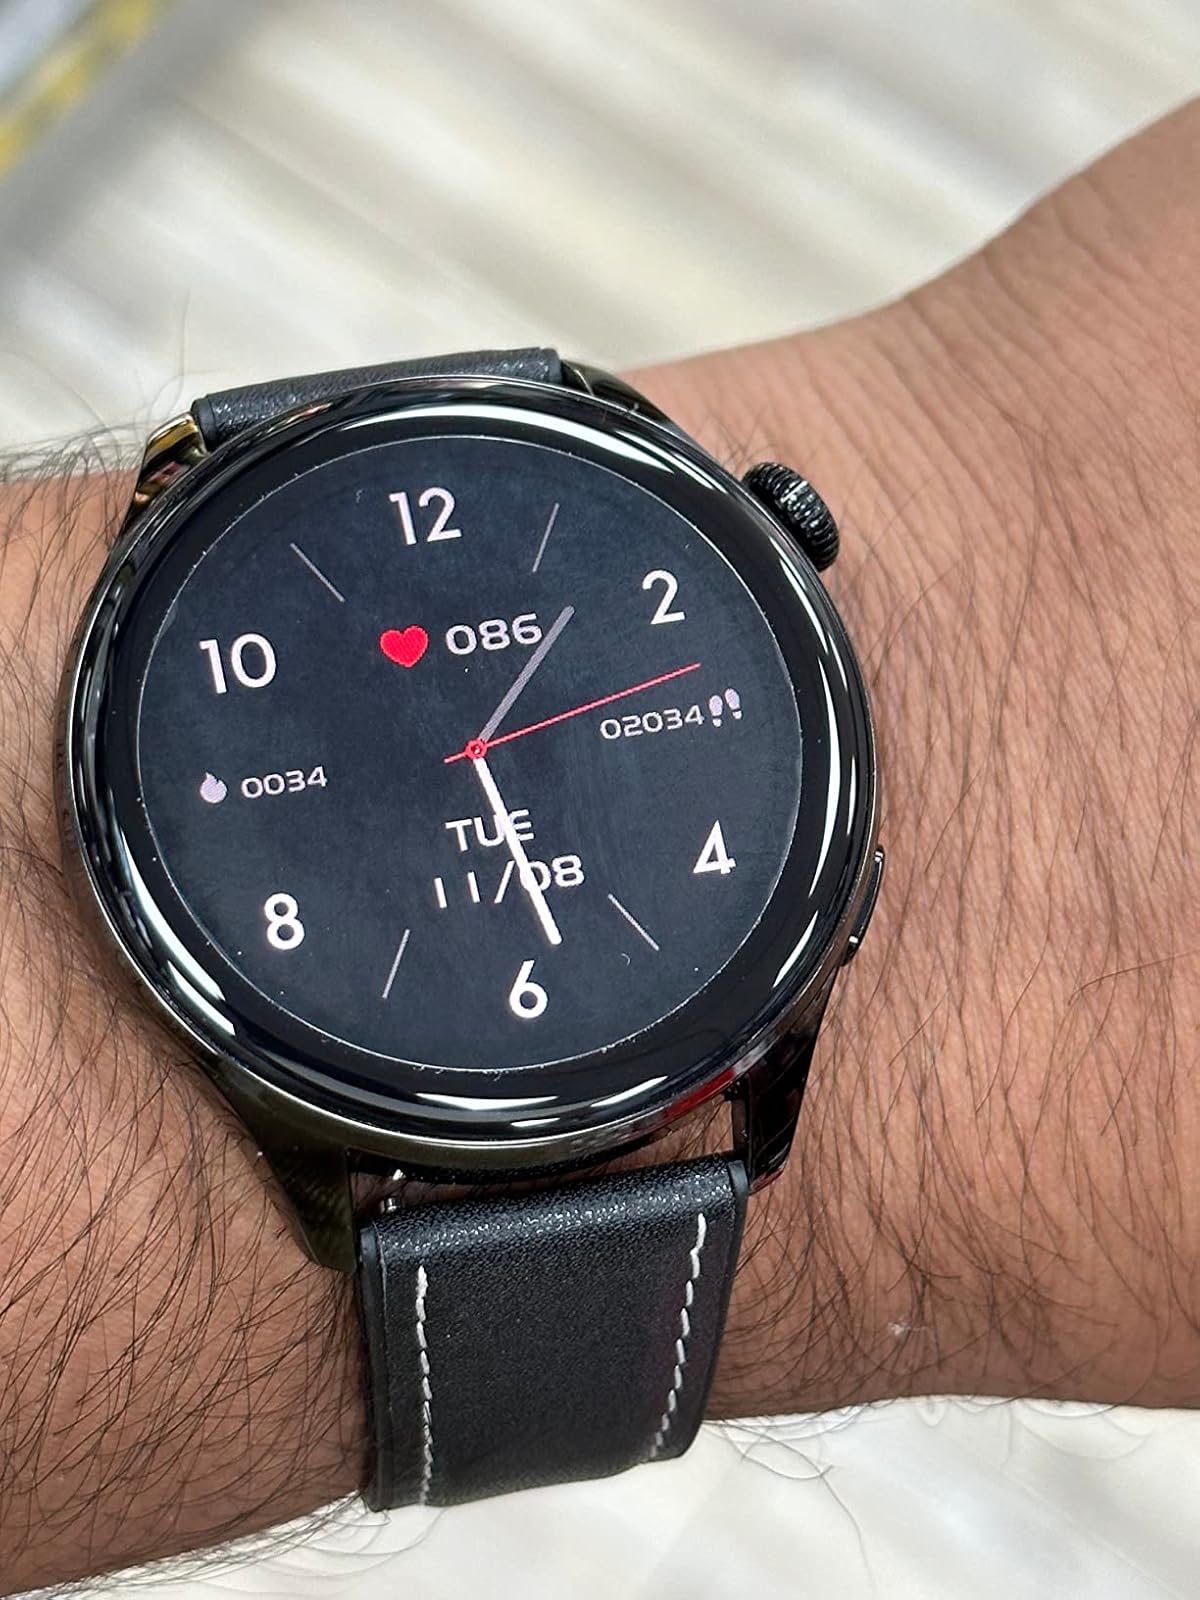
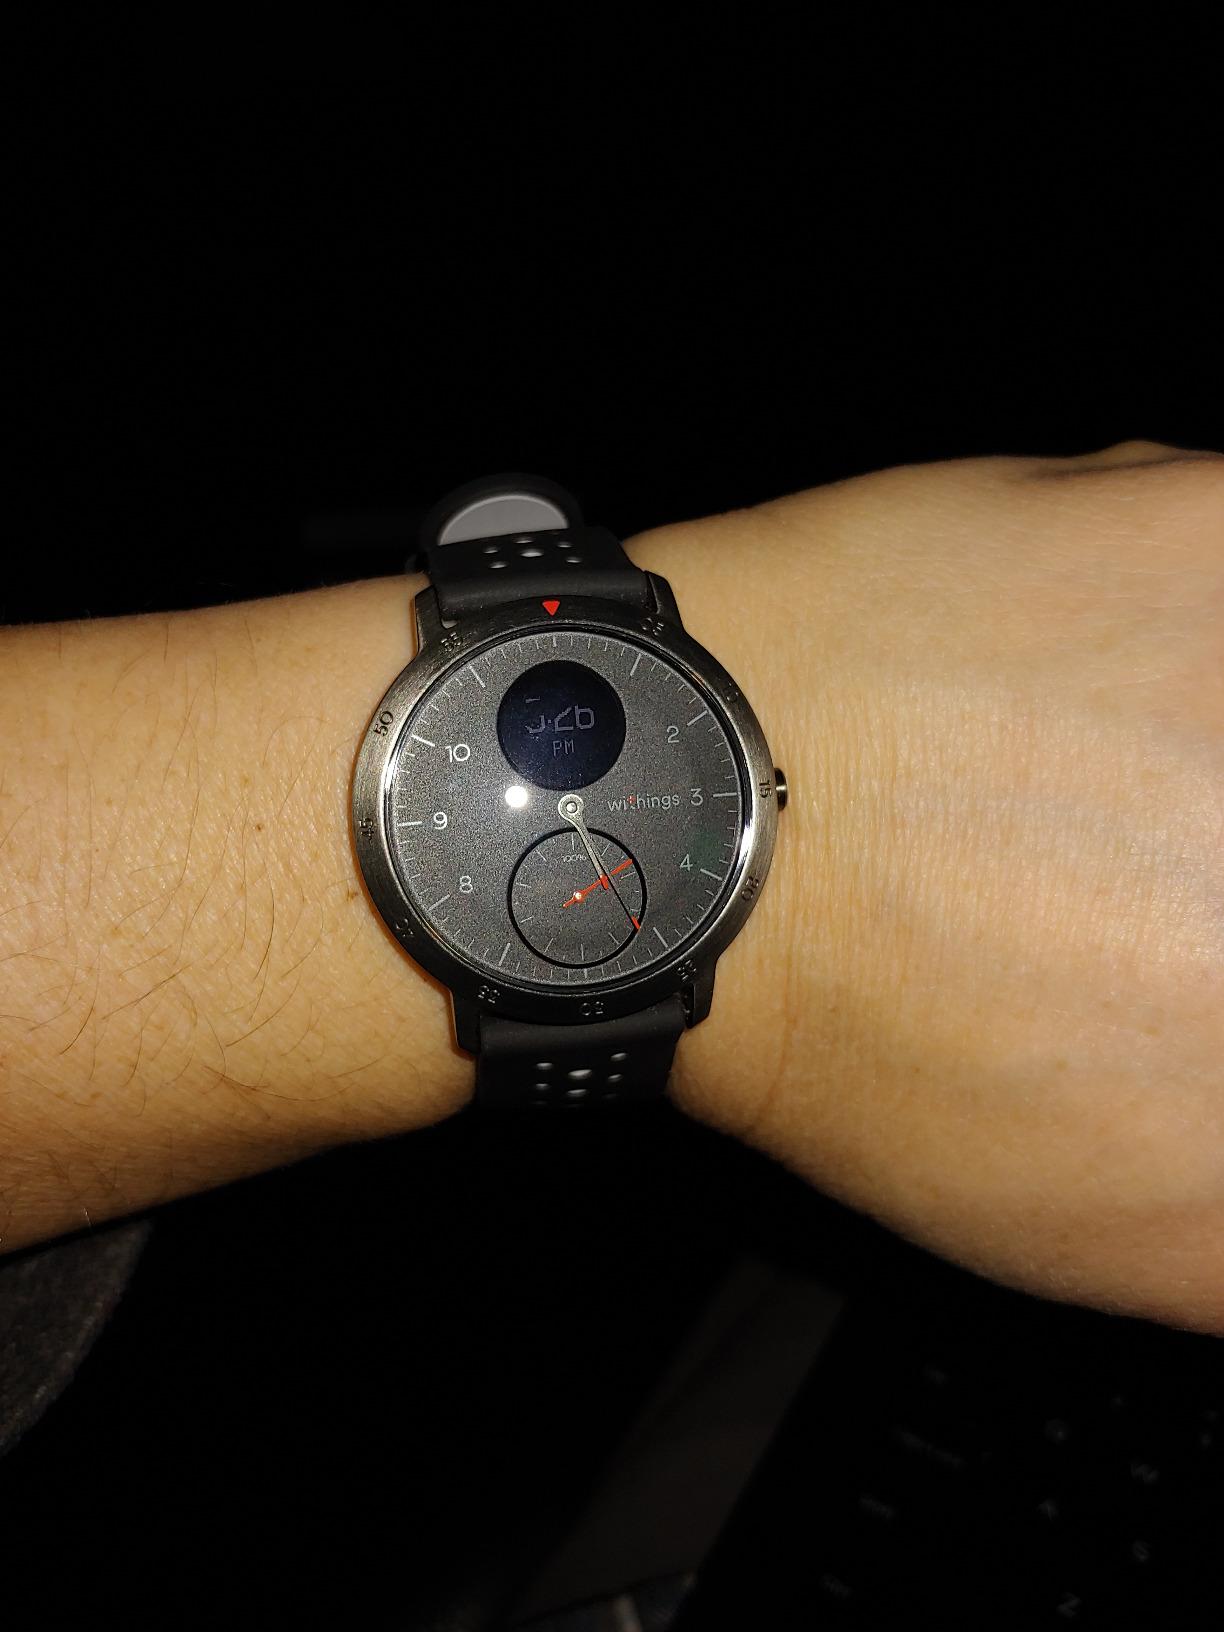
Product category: smartwatch
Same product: no